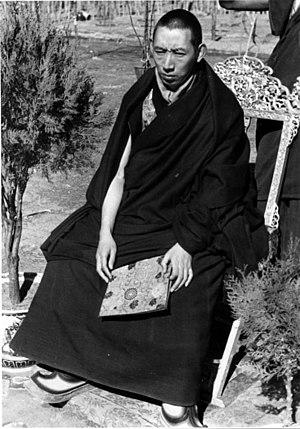
Jamphel Yeshe Gyaltsen, habituellement appelé Gyaltsap Rinpoché, est le 5ᵉ Réting Rinpoché, abbé du monastère de Réting, qui lui donne le titre de 5ᵉ Reting Hutuktu Thubden Jampal Yeshe Tenpai Gyaltsen, au nord de Lhassa, dans le Tibet central. Il fut régent de 1934 à 1941, cédant provisoirement la place à Taktra Rinpoché, avant le terme de sa régence. Lorsqu'il voulut revenir au pouvoir en 1947, il fut accusé de complot contre Taktra, jeté en prison et mourut brusquement. Sa résidence fut démolie, ses biens vendus à l'encan, ses partisans au monastère de Séra emprisonnés ou tués, et le monastère de Réting détruit.